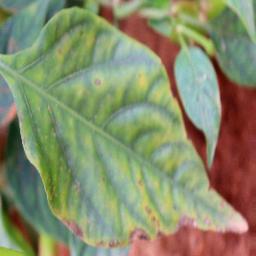
Label: nutritional